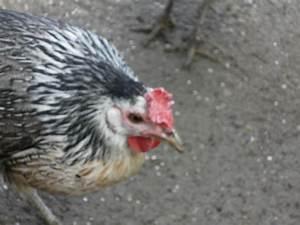
chicken